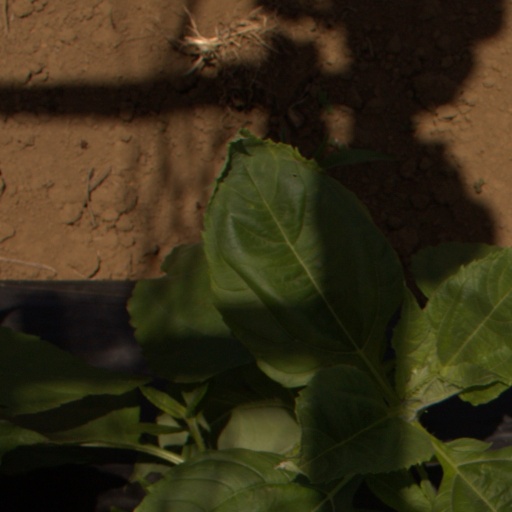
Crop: Jerusalem artichoke